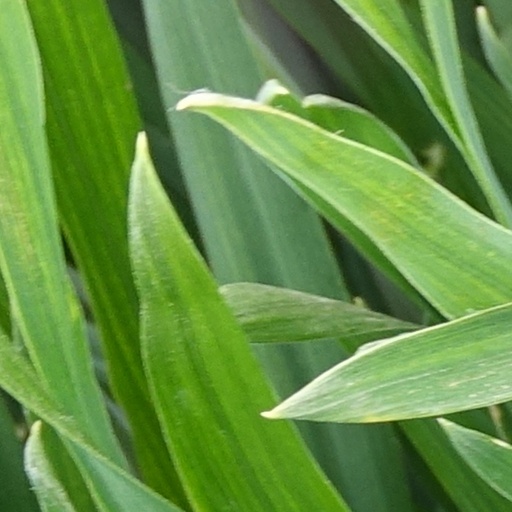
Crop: wheat